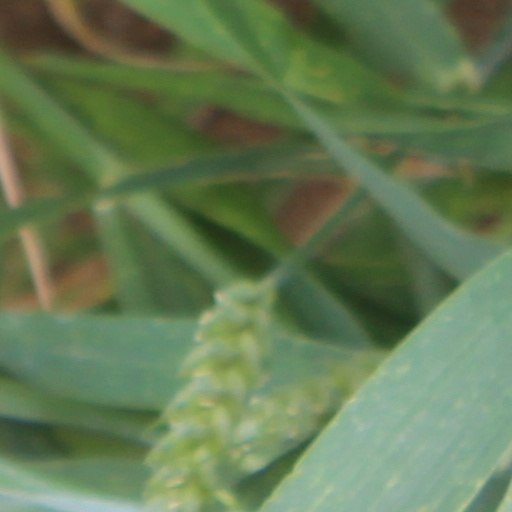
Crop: wheat